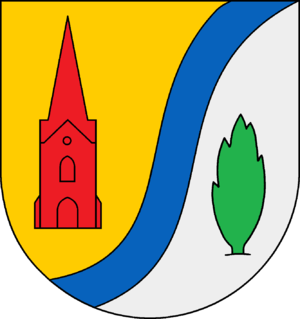
Drelsdorf est une municipalité allemande située dans le land du Schleswig-Holstein et dans l'arrondissement de Frise-du-Nord. En 2015, sa population est de 1 259 habitants.